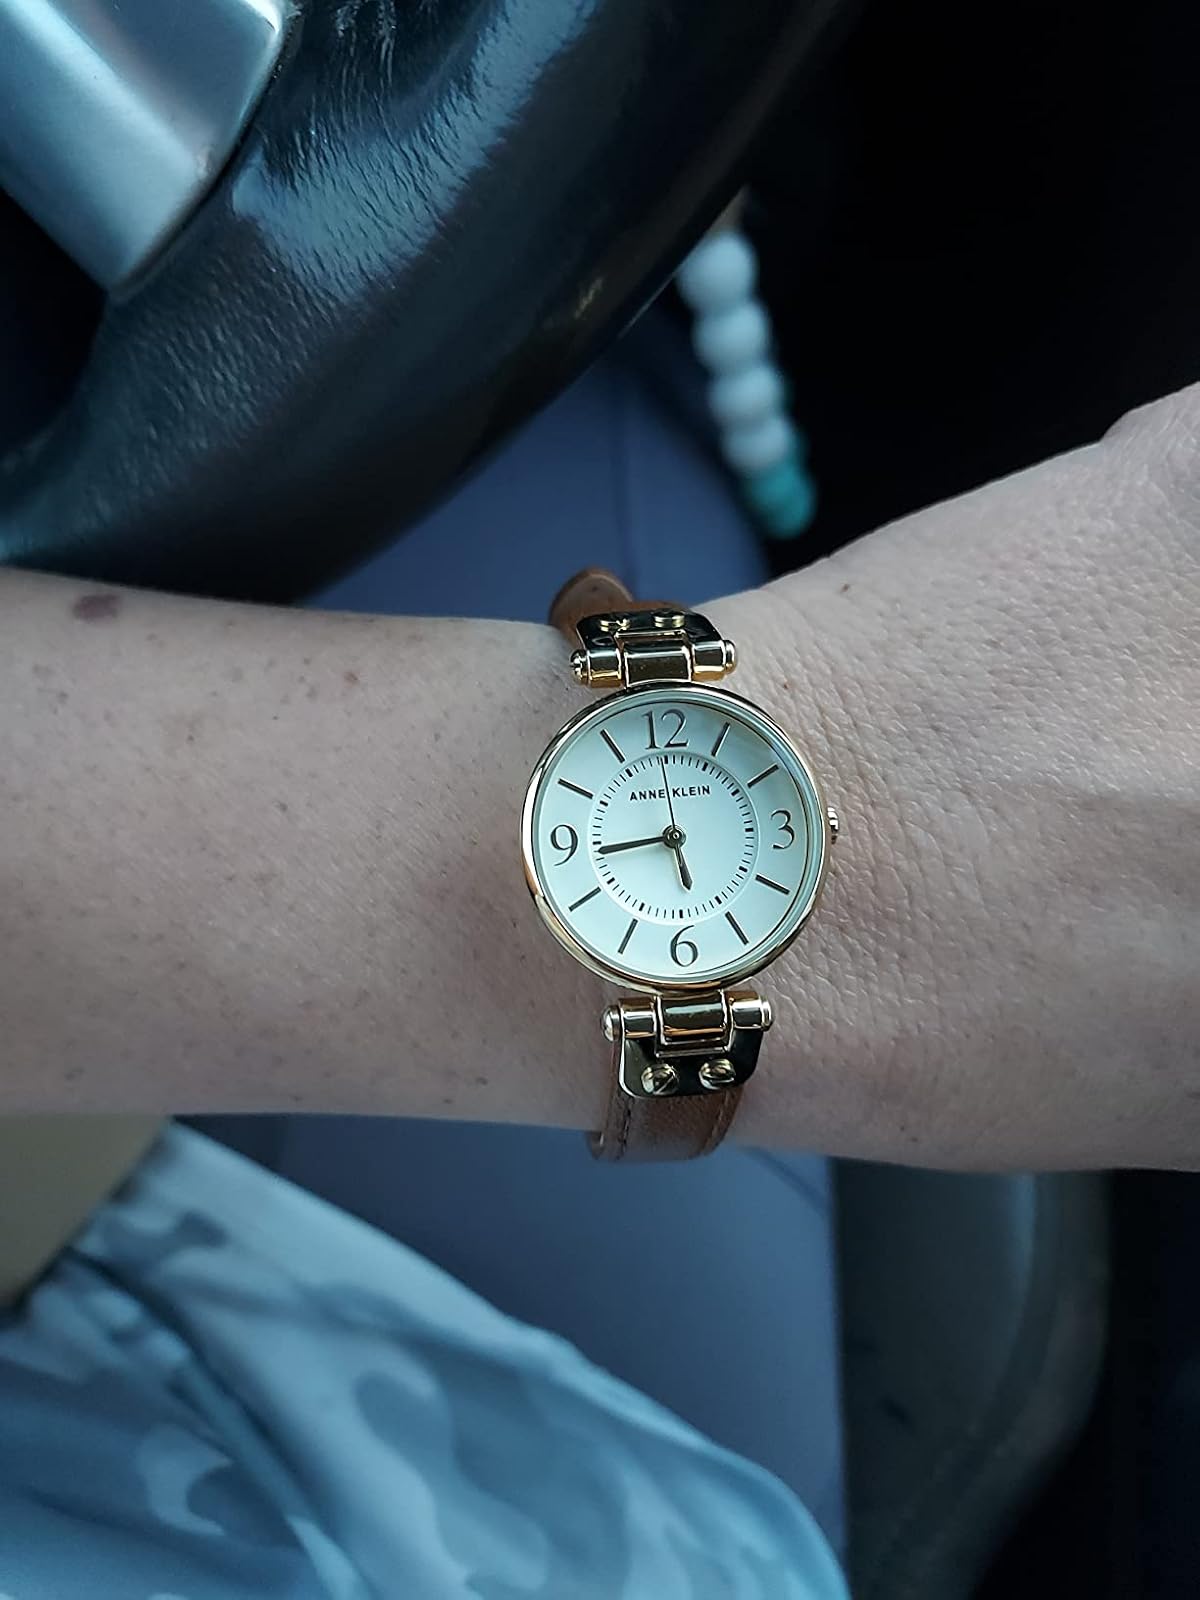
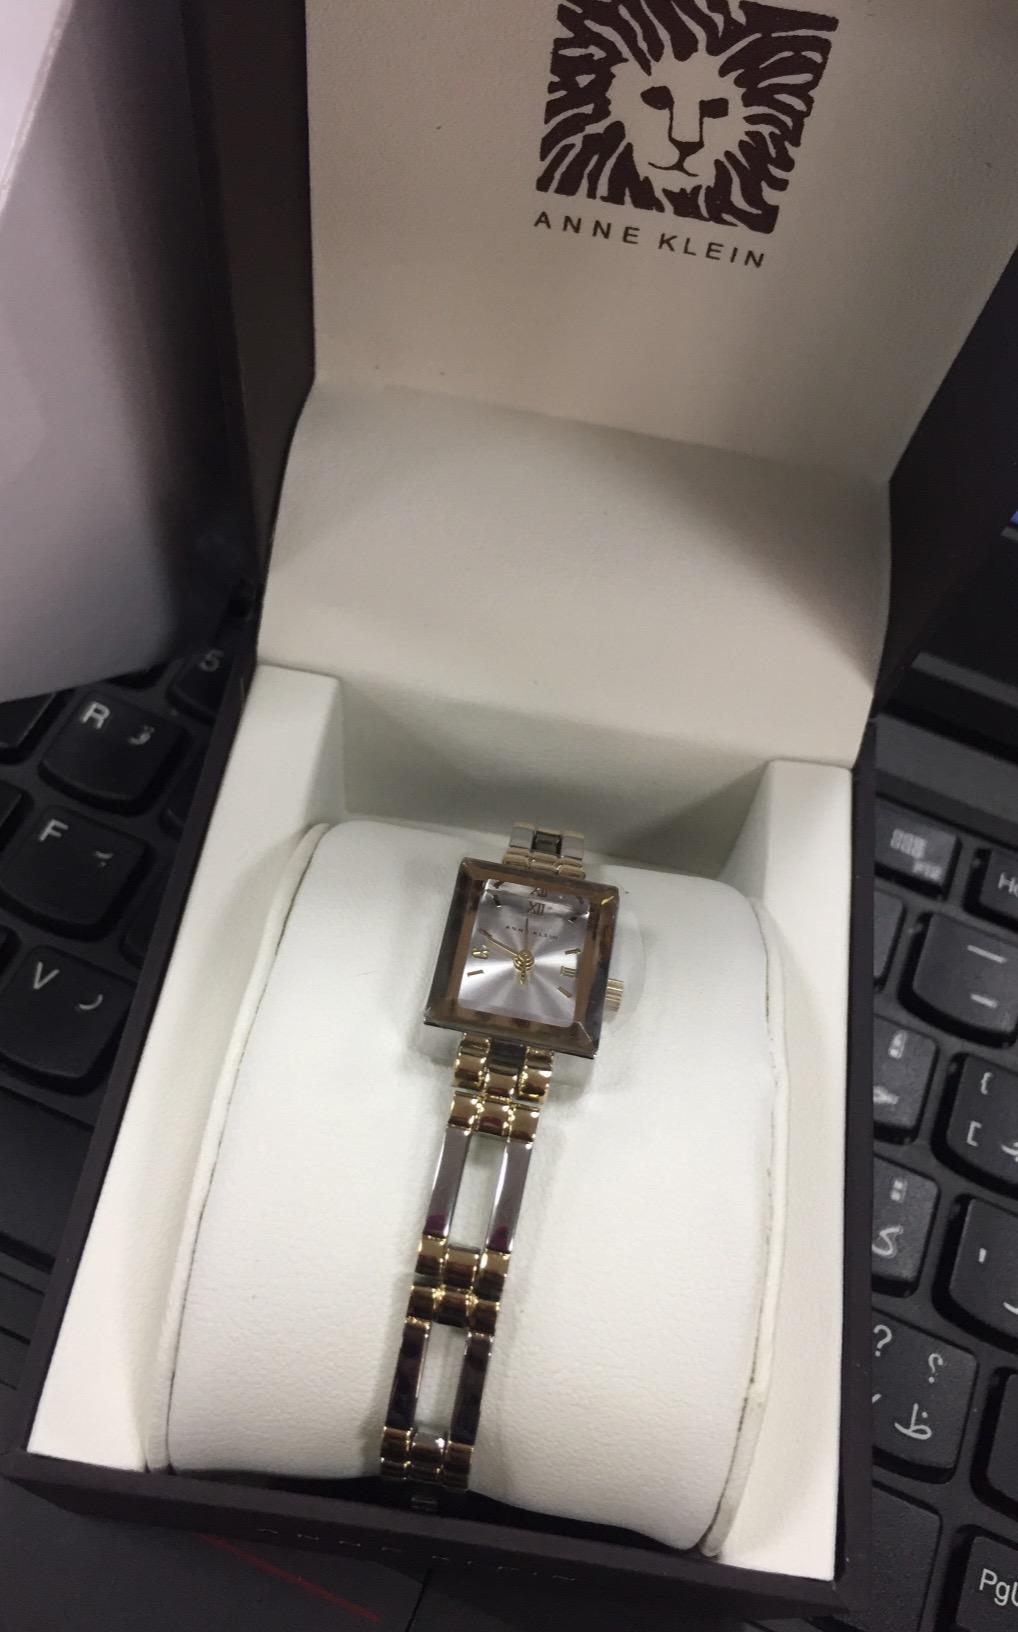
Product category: accessories_watch
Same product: no